The Simpsons Movie

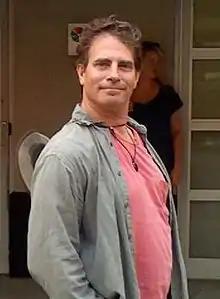
Director David Silverman looked at some of the television episodes he had directed for inspiration.

Animation for the film began in January 2006, with the "Itchy & Scratchy" short being the first scene to be storyboarded. Groening rejected making either a live-action or a CGI film, calling the film's animation "deliberately imperfect" and "a tribute to the art of hand-drawn animation". The film was produced in a widescreen 2.40:1 aspect ratio, to distinguish it from the then 4:3 fullscreen look of the television series at the time, and colored with the largest palette the animators ever had available to them. A lot of the animation was produced using Wacom Cintiq tablets, which allowed images to be drawn directly onto a computer monitor to facilitate production. Animation production work was divided among four studios around the world: with animation production done at Film Roman in Burbank, California and Rough Draft Studios in Glendale, California and overseas animation done at AKOM and Rough Draft's division, in Seoul, South Korea, all of whom previously worked on the series. As with the television series, the storyboarding, character designs, background layout, general animation, and animatic parts of production, were done in America. The overseas studios completed the camera work, inbetweening, and digital ink and paint before shipping the animation back to the United States.